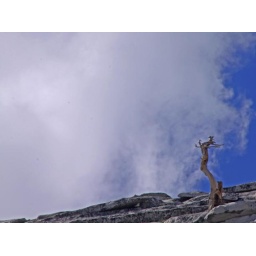
This photo was taken on the Tioga Road in Yosemite Park. This small tree was growing in almost solid rock cliff.